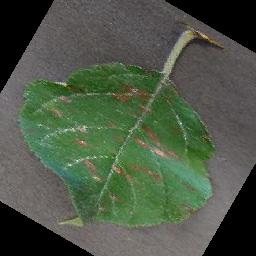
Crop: apple
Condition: cedar_rust